U.S. Route 202

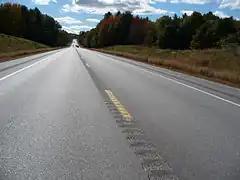
Section of US 202 in Henniker, New Hampshire

US 202 continues north toward West Chester, joining with US 322 after intersecting U.S. Route 1. South of West Chester, US 202/US 322 exits onto a limited-access bypass of the borough; that is the West Chester Bypass, and includes a grade-level intersection at Matlack Street. North of West Chester, US 322 exits, and US 202 continues north as a freeway towards Frazer, where it interchanges with U.S. Route 30 and bends east to head towards Malvern and King of Prussia. In King of Prussia, the highway forms a large, complicated interchange with the Schuylkill Expressway (Interstate 76), the Pennsylvania Turnpike (Interstate 76/Interstate 276), and U.S. Route 422.